Alice's Meadow

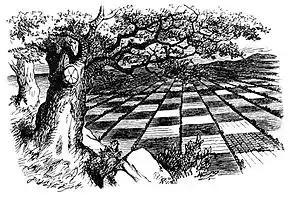
'For some minutes Alice stood without speaking, looking out in all directions over the country—and a most curious country it was. There were a number of tiny little brooks running straight across it from side to side, and the ground between was divided up into squares by a number of little green hedges, that reached from brook to brook. "I declare it's marked out just like a large chess-board!" Alice said at last.' <a href="https%3A//en.wikisource.org/wiki/Through_the_Looking-Glass%2C_and_What_Alice_Found_There/Chapter_II">"Through the Looking-Glass", chapter II

The name 'Alice's Meadow' is a reference to Lewis Carroll's book "Through the Looking-Glass," which is said to have been partly inspired by the 'chessboard-like' field pattern of Otmoor. It lies to the north of Otmoor, between Fencott and Murcott, and was directly on a proposed route for the motorway, which would then have continued, bisecting Otmoor.